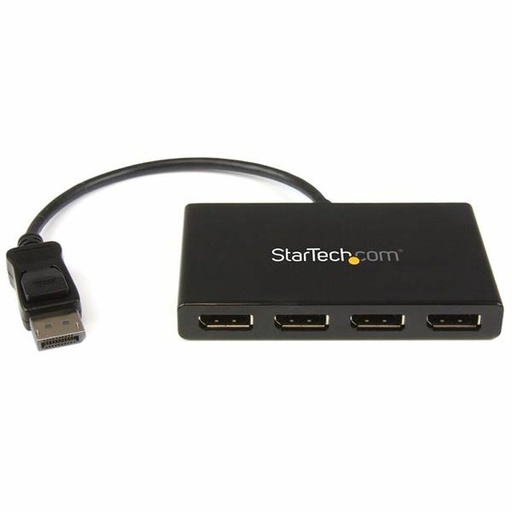
Splitter DisplayPort Startech MSTDP124DP Black
If you're passionate about IT and electronics , like being up to date on technology and don't miss even the slightest details, buy Splitter DisplayPort Startech MSTDP124DP Black at an unbeatable price. Colour: Black Connections: DisplayPort DisplayPort x 4 Type: Adaptor Product with plug: Yes Type of plug: Plug UE Material: Plastic Voltage: 5 V Includes: Adapter AC Characteristics: Plug and play Energy consumption: 15 kWh AC input voltage: 110 - 240 V Power supply: CC Approx. temperature: - 20ºC / 70°C Contains: User manual Amperage: 0,5 A Resolution (px): 3840 x 2160 px General Product Safety Regulations information: StarTech.com Europe LLP Boeing Avenue 8, Schiphol-Rijk, Netherlands, 1119PB 1119PB - Schiphol-Rijk +31203699300 info.eu@startech.com https://www.startech.com/
Brand: Startech
Category: Electronics > Electronics Accessories > Adapters > Audio & Video Cable Adapters & Couplers